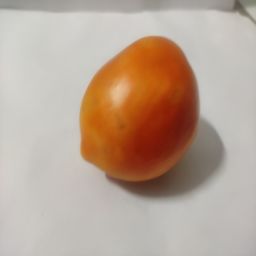
Crop: Tomato
Quality: Ripe